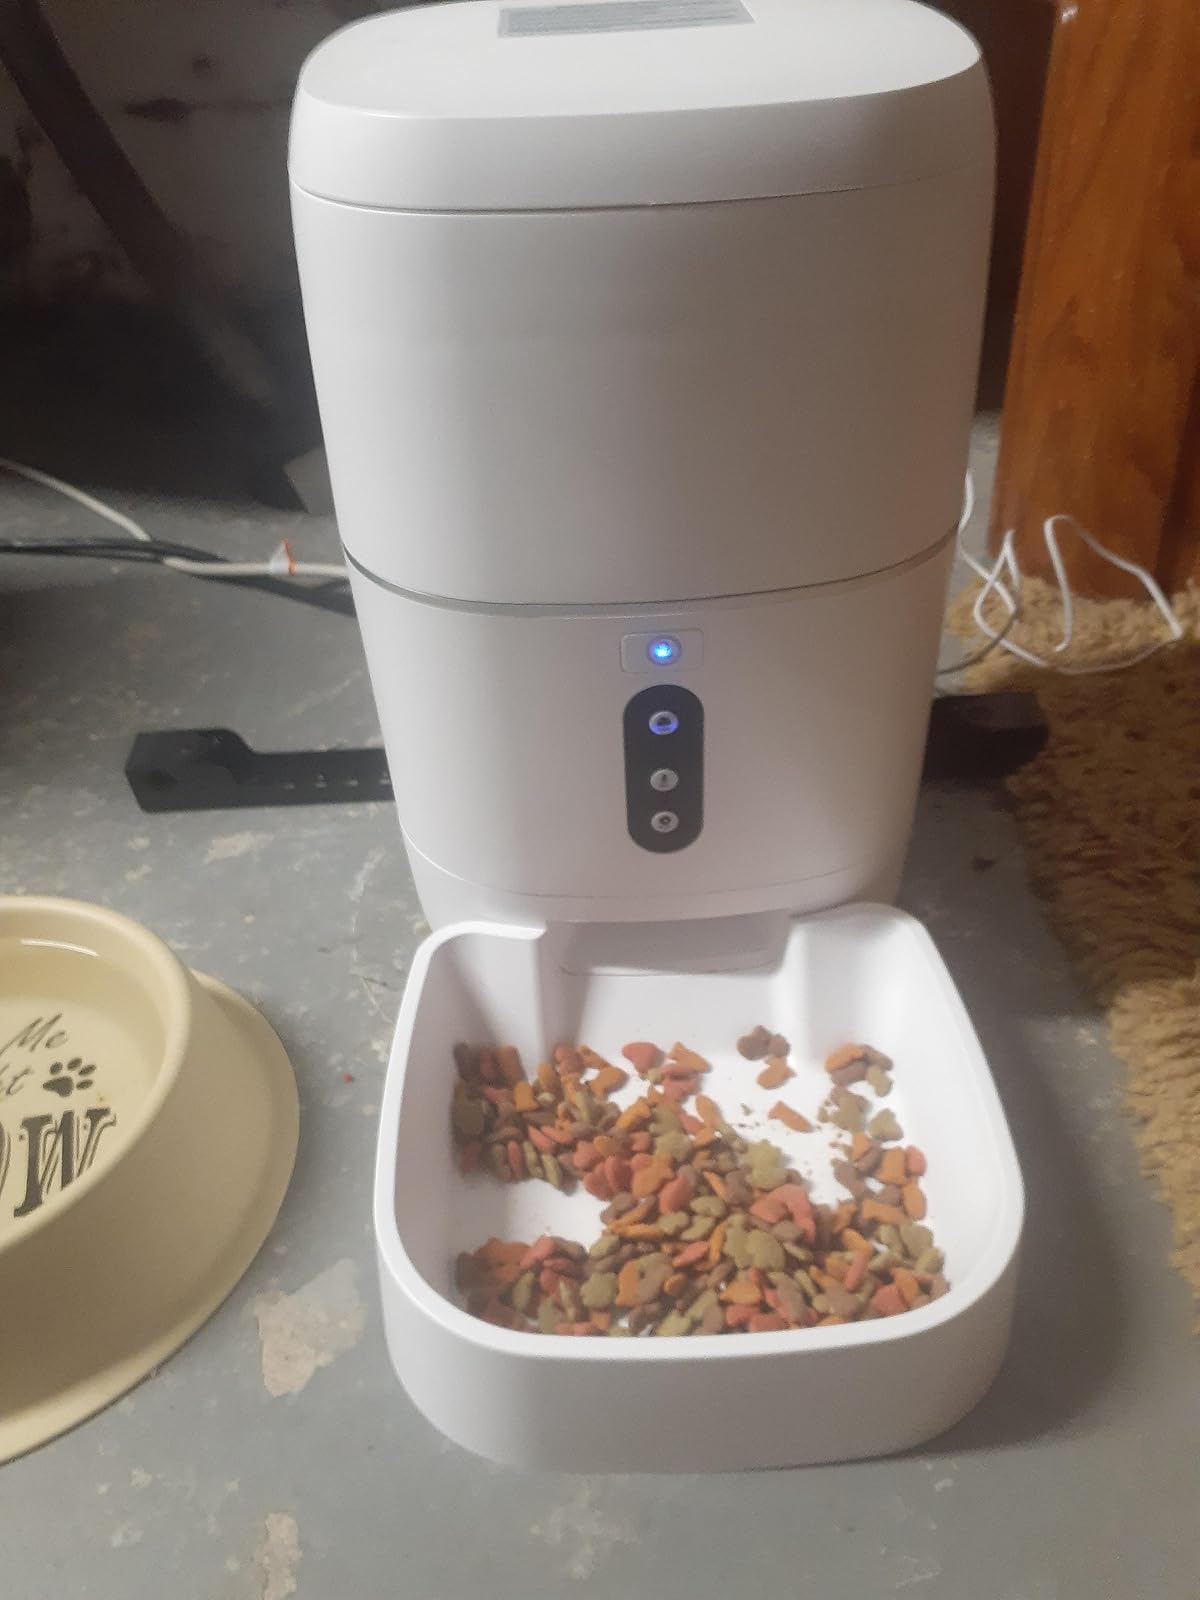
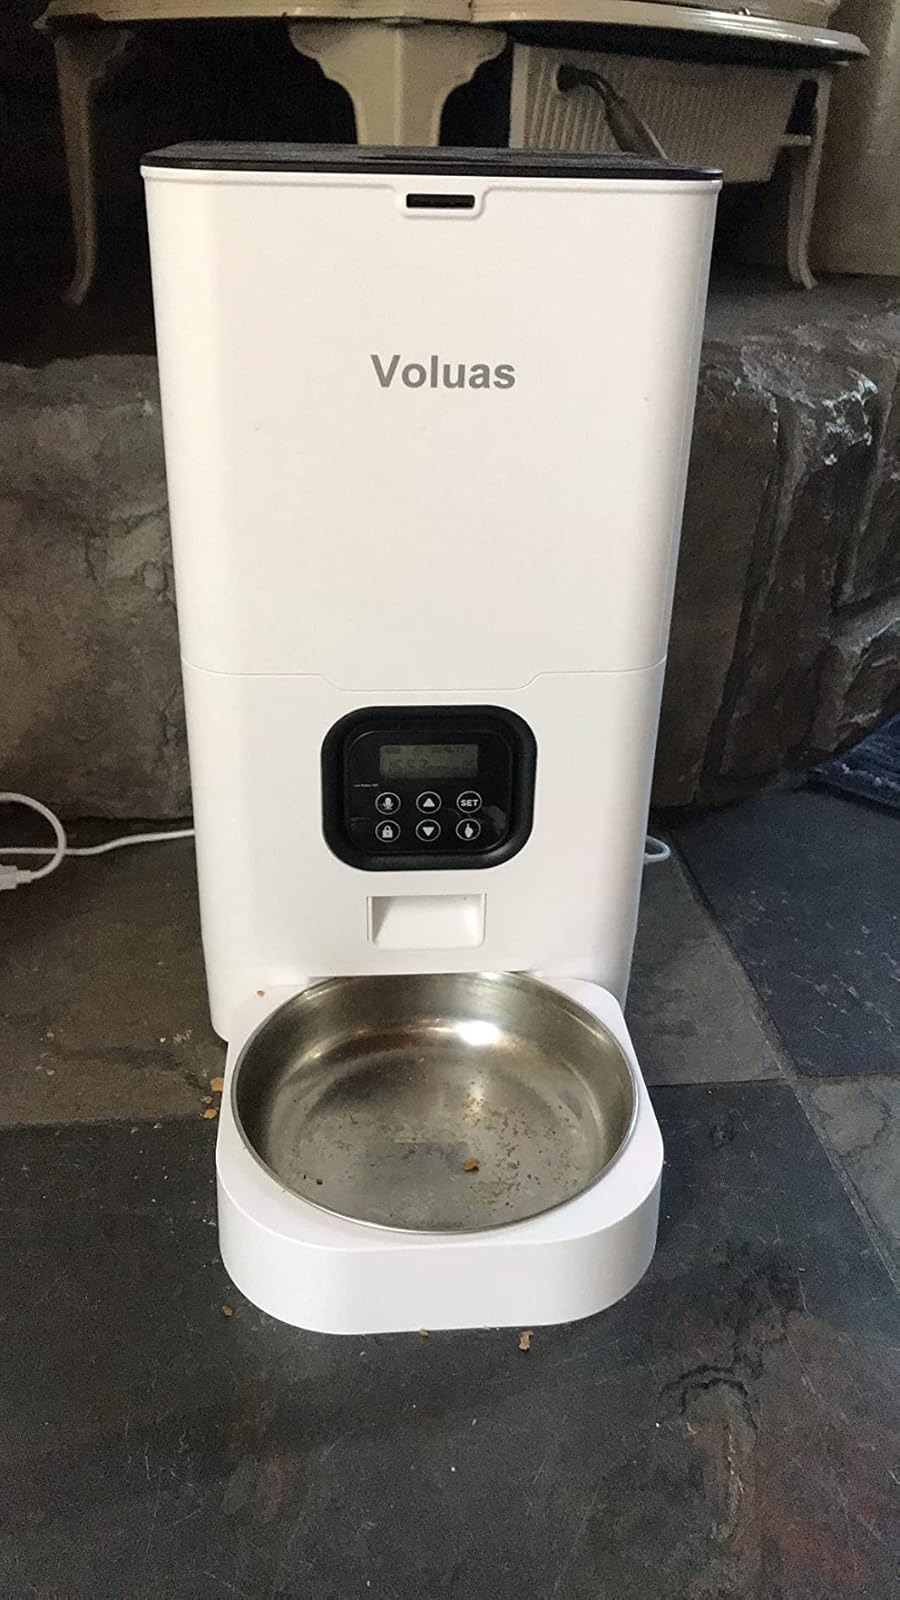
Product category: items_feeder
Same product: no